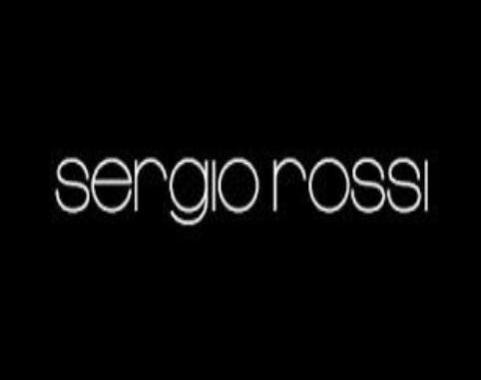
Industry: Clothes